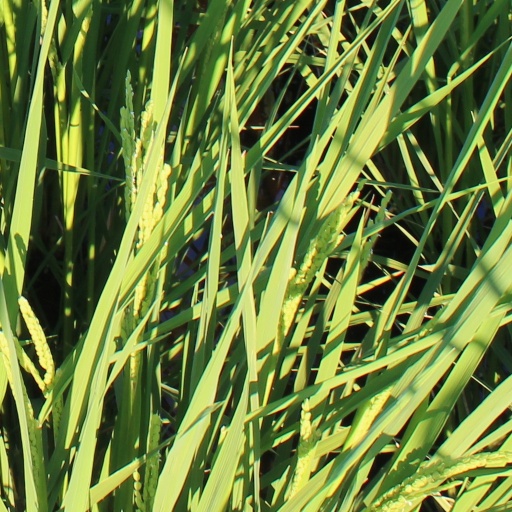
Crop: rice